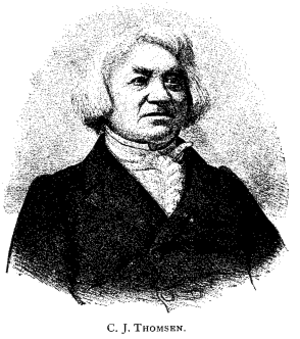
Christian Jürgensen Thomsen était un archéologue et préhistorien danois du XIXᵉ siècle.